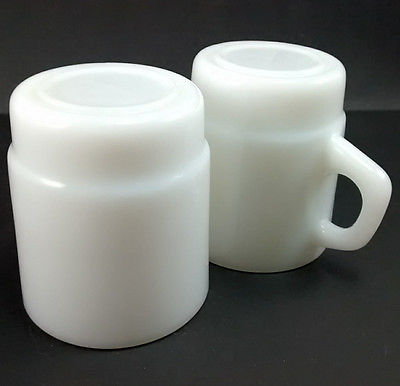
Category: mug